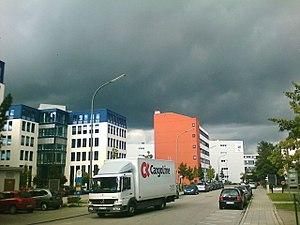
Martinsried est une annexe de la commune de Planegg, près de Munich et compte 3800 habitants.